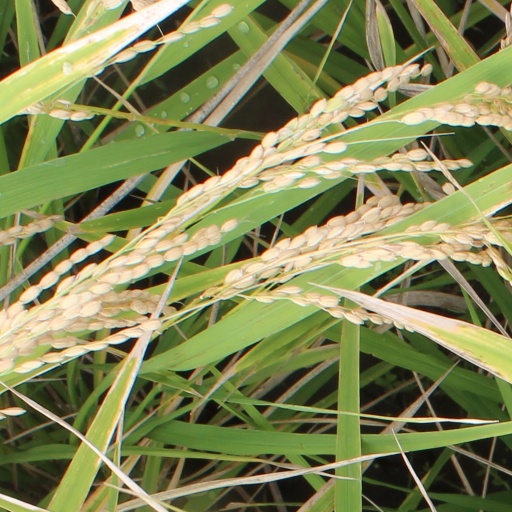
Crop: rice